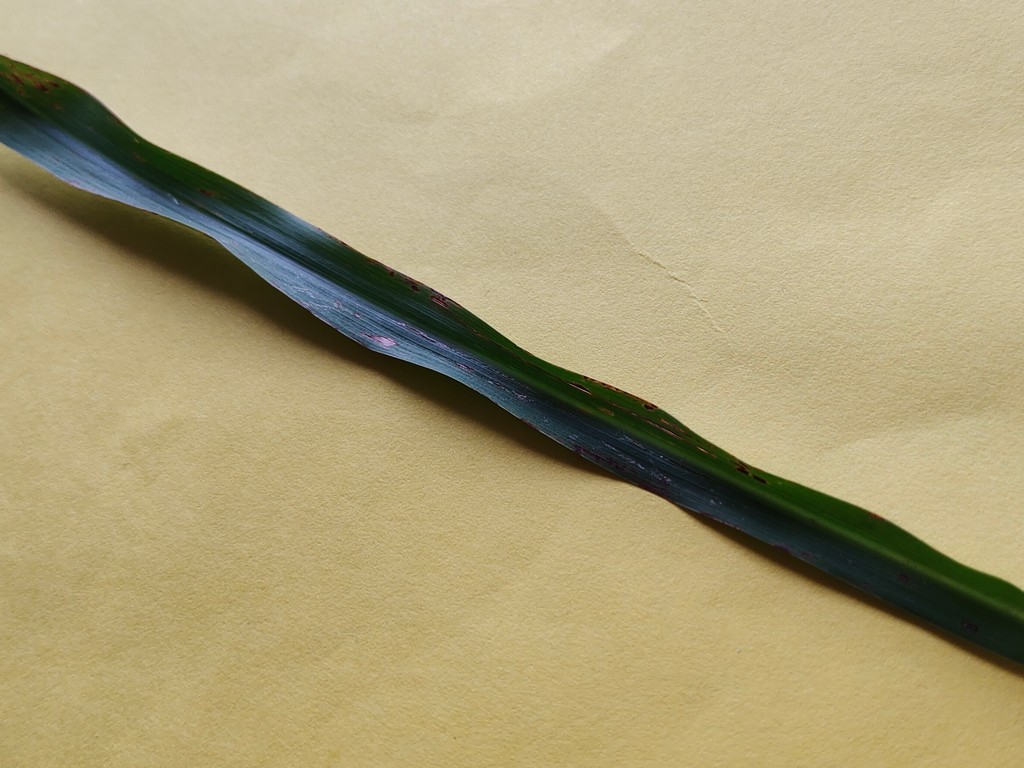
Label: Unhealthy